Thermoset polymer matrix

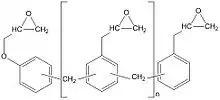
Epoxy phenol novolac resin structure

There are two types of phenolic resins - novolacs and resoles. Novolacs are made with acid catalysts and a molar ratio of formaldehyde to phenol of less than one to give methylene linked phenolic oligomers; resoles are made with alkali catalysts and a molar ratio of formaldehyde to phenol of greater than one to give phenolic oligomers with methylene and benzylic ether-linked phenol units.